Villeneuve-sur-Verberie

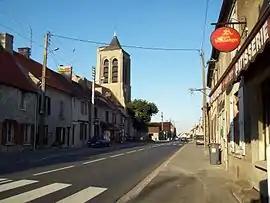
The main road in Villeneuve-sur-Verberie

Villeneuve-sur-Verberie is a commune in the Oise department in northern France.